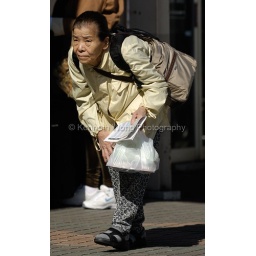
An elderly woman carrying several large bags walks through the Takayama train station in Takayama, Japan.